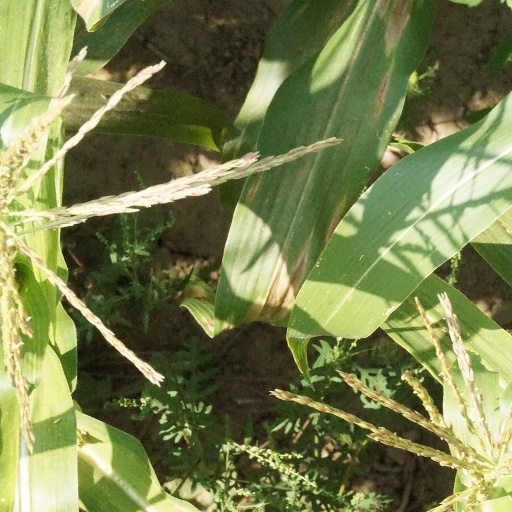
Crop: maize; corn